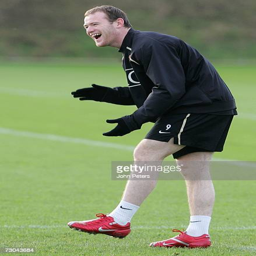
footballer laughs during a first team training session